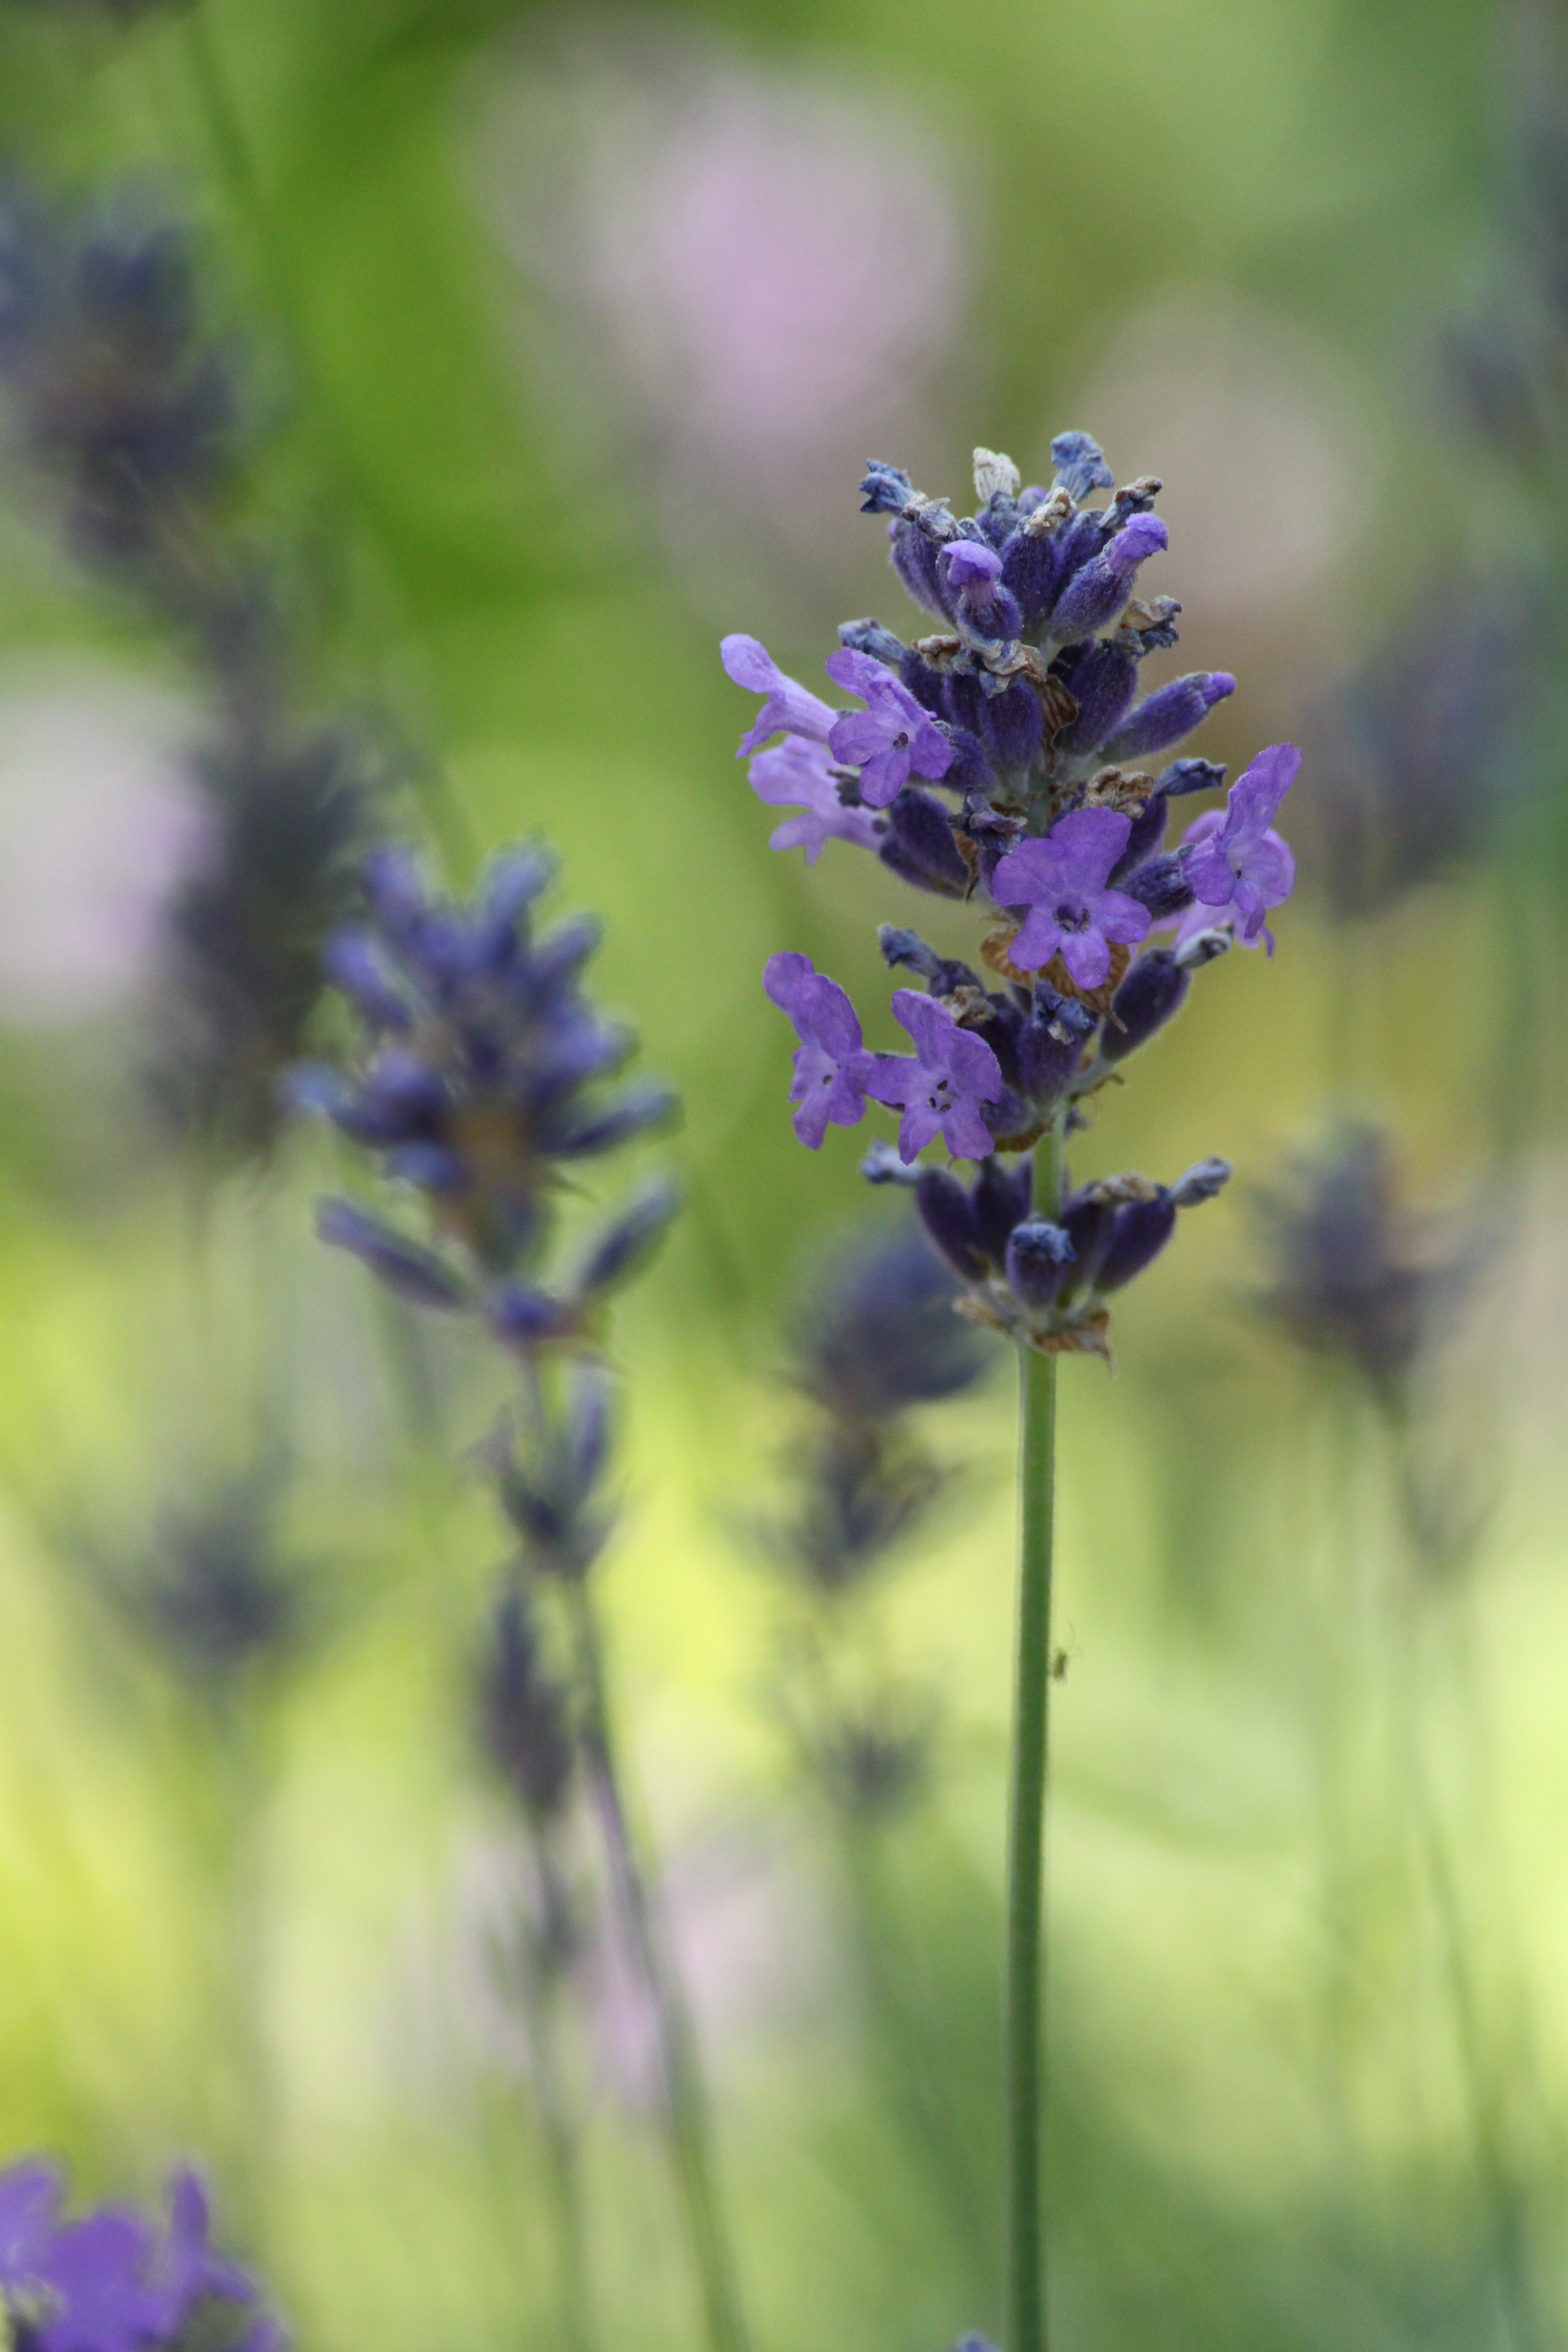
nature, blossom, plant, meadow, prairie, flower, purple, bloom, summer, herb, crop, macro, botany, blue, garden, close, flora, lavender, wildflower, flowers, violet, lavender field, macro photography, ornamental plant, inflorescence, flowering plant, light purple, lavender flowers, lavender cultivation, grass family, plant stem, land plant, english lavender, hyssopus